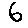
Label: 6